Ness, Wapengo

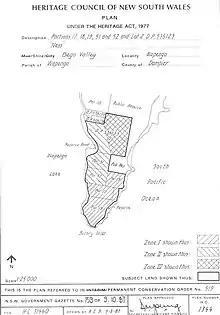
Heritage boundaries

Ness is considered to have aesthetic, natural and Aboriginal significance as an item of the State's environmental heritage. Ness is associated with Manning Clark, a principal Australian historian. Its nomination by Manning Clark represents his foresight and concern for preserving the values of the State's environmental heritage for his family and for all Australians.